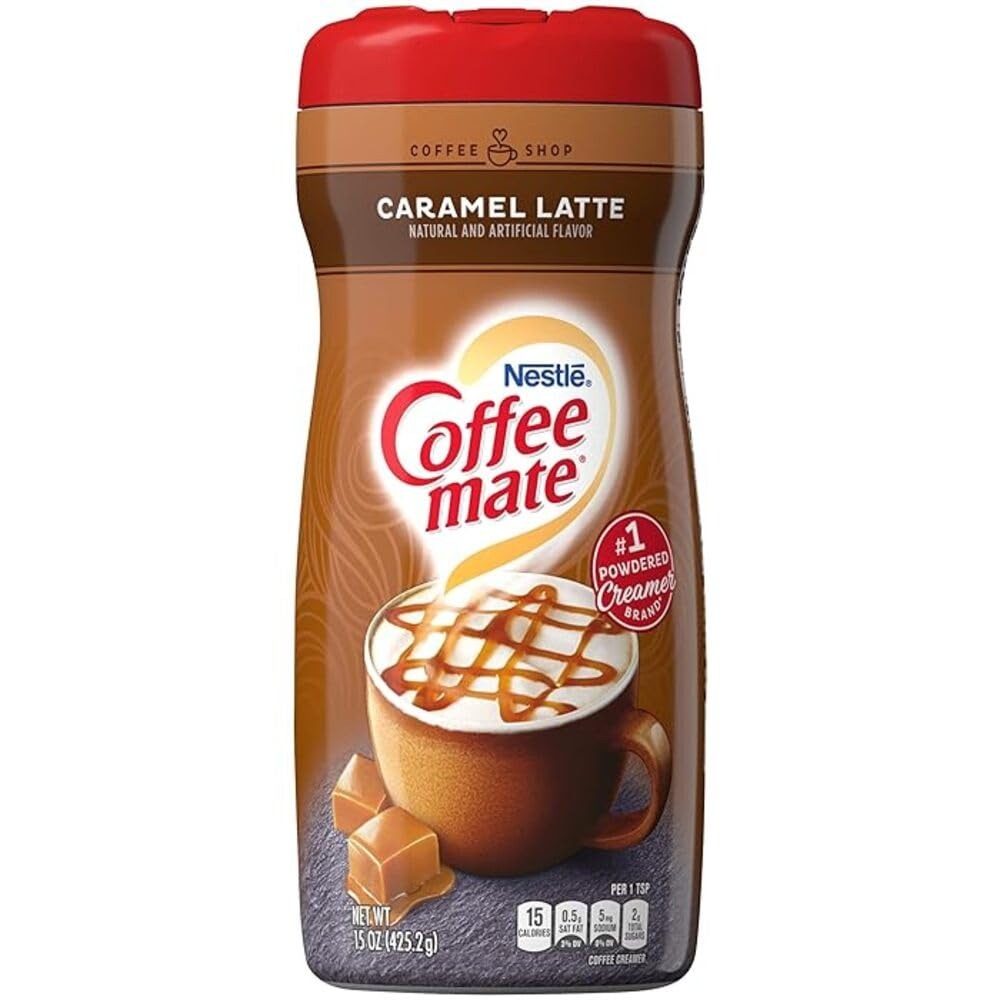
Item Name: COFFEE MATE Caramel Latte Powder Coffee Creamer, 15 Ounce (Pack of 3)
Bullet Point 1: Nestle, Coffee-Mate
Bullet Point 2: Cafe Collection
Bullet Point 3: Caramel Macchiato
Bullet Point 4: 15oz Canister
Bullet Point 5: Pack of 3
Product Description: Coffee-Mate, Cafe Collection, Caramel Macchiato, 15oz Canister (Pack of 3)
Value: 45.0
Unit: Ounce

Price: 15.99